Antonio Salamanca

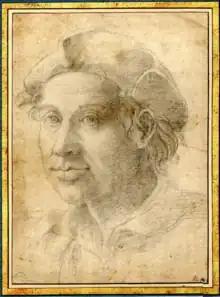

Antonio Salamanca or Martinez de Salamanca (Salamanca 1479–1562 Rome) was a Spanish-born Italian dealer